Economic and logistical aspects of the Napoleonic Wars

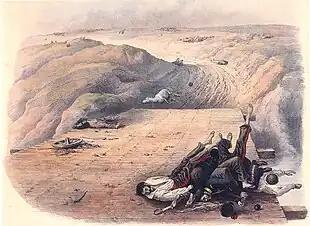
Bodies of soldiers of the Grande Armée stripped of their equipment. "Necessity being the law", the soldiers did not hesitate to recover weapons and equipment from corpses and prisoners to replace worn, damaged or missing equipment.

At the beginning of the 19th century, France had not yet fully embraced the industrial revolution that had already begun in England, and "the industrial landscape was still marked more by small workshops than by factories": for example, the "Manufacture d'armes de Charleville" was made up of various workshops scattered across the Charleville region, various villages in the Meuse valley and at the bottom of the Goutelle valley. In the Liège armory, one of the most renowned and important of its time, which became part of the French war effort following the second French annexation of the States of Belgium, "there were practically no gunsmiths as such, but rather workers who carried out repetitive tasks at home in small workshops, often a single room equipped with a bay window, each producing a specific part from dawn to dusk". Weapons manufacture was organized in a cascade of subcontractors who "began with the manufacturer (who made nothing) but took an order from a prince or a country. He entrusted the manufacture of the barrels to the ""fèvres"" (blacksmiths), who welded the barrels and subcontracted them to the grinders, then to the drillers, to the test bench, and finally to the burnishers, before delivering them to the "garnisseurs". Trimmers also subcontracted the production of various components to woodworkers and to platonists for the firing mechanism, who in turn subcontracted each part to file makers... We worked "by eye", i.e. by copying a model entrusted by the "manufacturer", most often following a request from a gunsmith or foreign manufacturer, without caliber or standard. The first (relative) standardization came with the French request to manufacture the 1777 model, which imposed an acceptance standard. This marked a technological threshold for a large part of the gun-making industry".